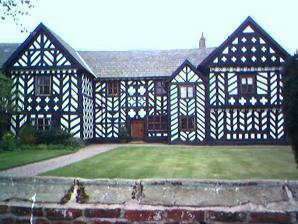
Building: Haslington Hall
Country: United Kingdom
Year built: 1545
Historic site in Cheshire, England Haslington Hall Haslington Hall Location Haslington , Cheshire , England Coordinates 53°06′00″N 2°22′39″W / 53.09997°N 2.37743°W / 53.09997; -2.37743 OS grid reference SJ 748 560 Built 1545 Built for Admiral Sir Francis Vernon Listed Building – Grade I Designated 10 June 1952 Reference no. 1136283 Location in Cheshire Haslington Hall is a country house located in open countryside 1 km east of the village of Haslington , Cheshire , England.  It is recorded in the National Heritage List for England as a designated Grade I listed building . Early history It is difficult to trace the early history of the hall, because all early documents relating to the hall were kept in a bank vault in Manchester that was destroyed in 1940 during World War II  bombing. The manor of Haslington was acquired by the Vernon family as a consequence of the 14th-century marriage of Sir Thomas Vernon to Joan Lostock, heiress of Haslington. The house was built by Admiral Sir Francis Vernon in 1545, and contains parts of the original medieval manor house , which are said to date back to 1480. Additions and alterations were made to it in the 16th, 17th and 19th centuries. It is claimed that some of the timbers used in the early phase of construction were salvaged from ships of the Spanish Armada in 1588. In the late 19th century it was a farmhouse. In 1931 extensive repairs, alterations and additions were made. Architecture The house is built partly in timber framing and partly in brick, with a slate roof. It has two storeys and six bays. The timber-framed areas are decorated with herringbone bracing, quatrefoils and cusped concave-sided lozenges . The rear elevation is mainly in brickwork. Recent history Previous residents include Colonel H Watts and Mrs Lillian Watts. Mrs Watts was the first president of the Haslington and Crewe Green branch of the Women's Institute , founded in 1944.  Confusion has arisen in several publications with Mrs Madge Watt, a Canadian lady who founded the Women's Institute in Britain in 1915; she returned to Canada in 1919 and is unlikely ever to have visited Haslington. After the first World War Air Commodore Dame Felicity Peake , the first director of the Women's Royal Air Force and the daughter of Colonel H Watts, spent much of her youth in the house. The house was bought in 1970 by the millionaire Tony Vernon who established Murray Vernon, one of the largest independent dairy companies in the country.  He restored the house over the next thirty years. Following his death in 2005, the house was sold for £3m to Mohammed Isaq. In 2014 the fire service visited a structure in the grounds of Haslington Hall known as The Big Marquee and found "serious" breaches in fire safety. The service issued a prohibition notice, which meant the company should immediately stop using the venue, which was ignored by Isaq on at least three occasions when firefighters visited the venue and weddings were taking place. Isaq had a previous conviction for fire safety breaches when in January 2012 he was fined and ordered to pay court costs totalling £23,815 to Cheshire Fire and Rescue Service for nine serious breaches of the Regulatory Reform (Fire Safety) Order 2005, also at Haslington Hall. The honorary Recorder of Chester, Judge Roger Dutton, told Raja that the breaches were "flagrant" and put the public at risk. On the morning of 24 March 2018 firefighters from across the area were called to a fire at Haslington Hall. In April 2018 Cheshire Police were said to be investigating the fire, the cause of which is yet to be determined. In June 2018, Mohammed Isaq, 56, of Hale Barns, pleaded guilty to nine charges relating to his failure to comply with the Regulatory Reform Fire Safety Order 2005, and his failure to comply with an enforcement notice and failure to comply with a prohibition notice at his Haslington Hall. He was jailed for 20 months at Chester Crown Court for breaching serious fire safety rules. His company, Haslington Hall Ltd, where he was the major shareholder, also admitted the same breaches. The charges related to his failure to take general fire precautions to ensure the safety of employees and the public, placing them at risk of death and serious injury in case of fire. In December 2019 the hall and estate was sold in a derelict state to retired property developer Peter Jans, who restored the building into a private dwelling and used it as his own home. Haslington Hall was put on the market for £800,000 in 2023 when Jans' children grew up and left home. See also Cheshire portal Grade I listed buildings in Cheshire East Listed buildings in Haslington References